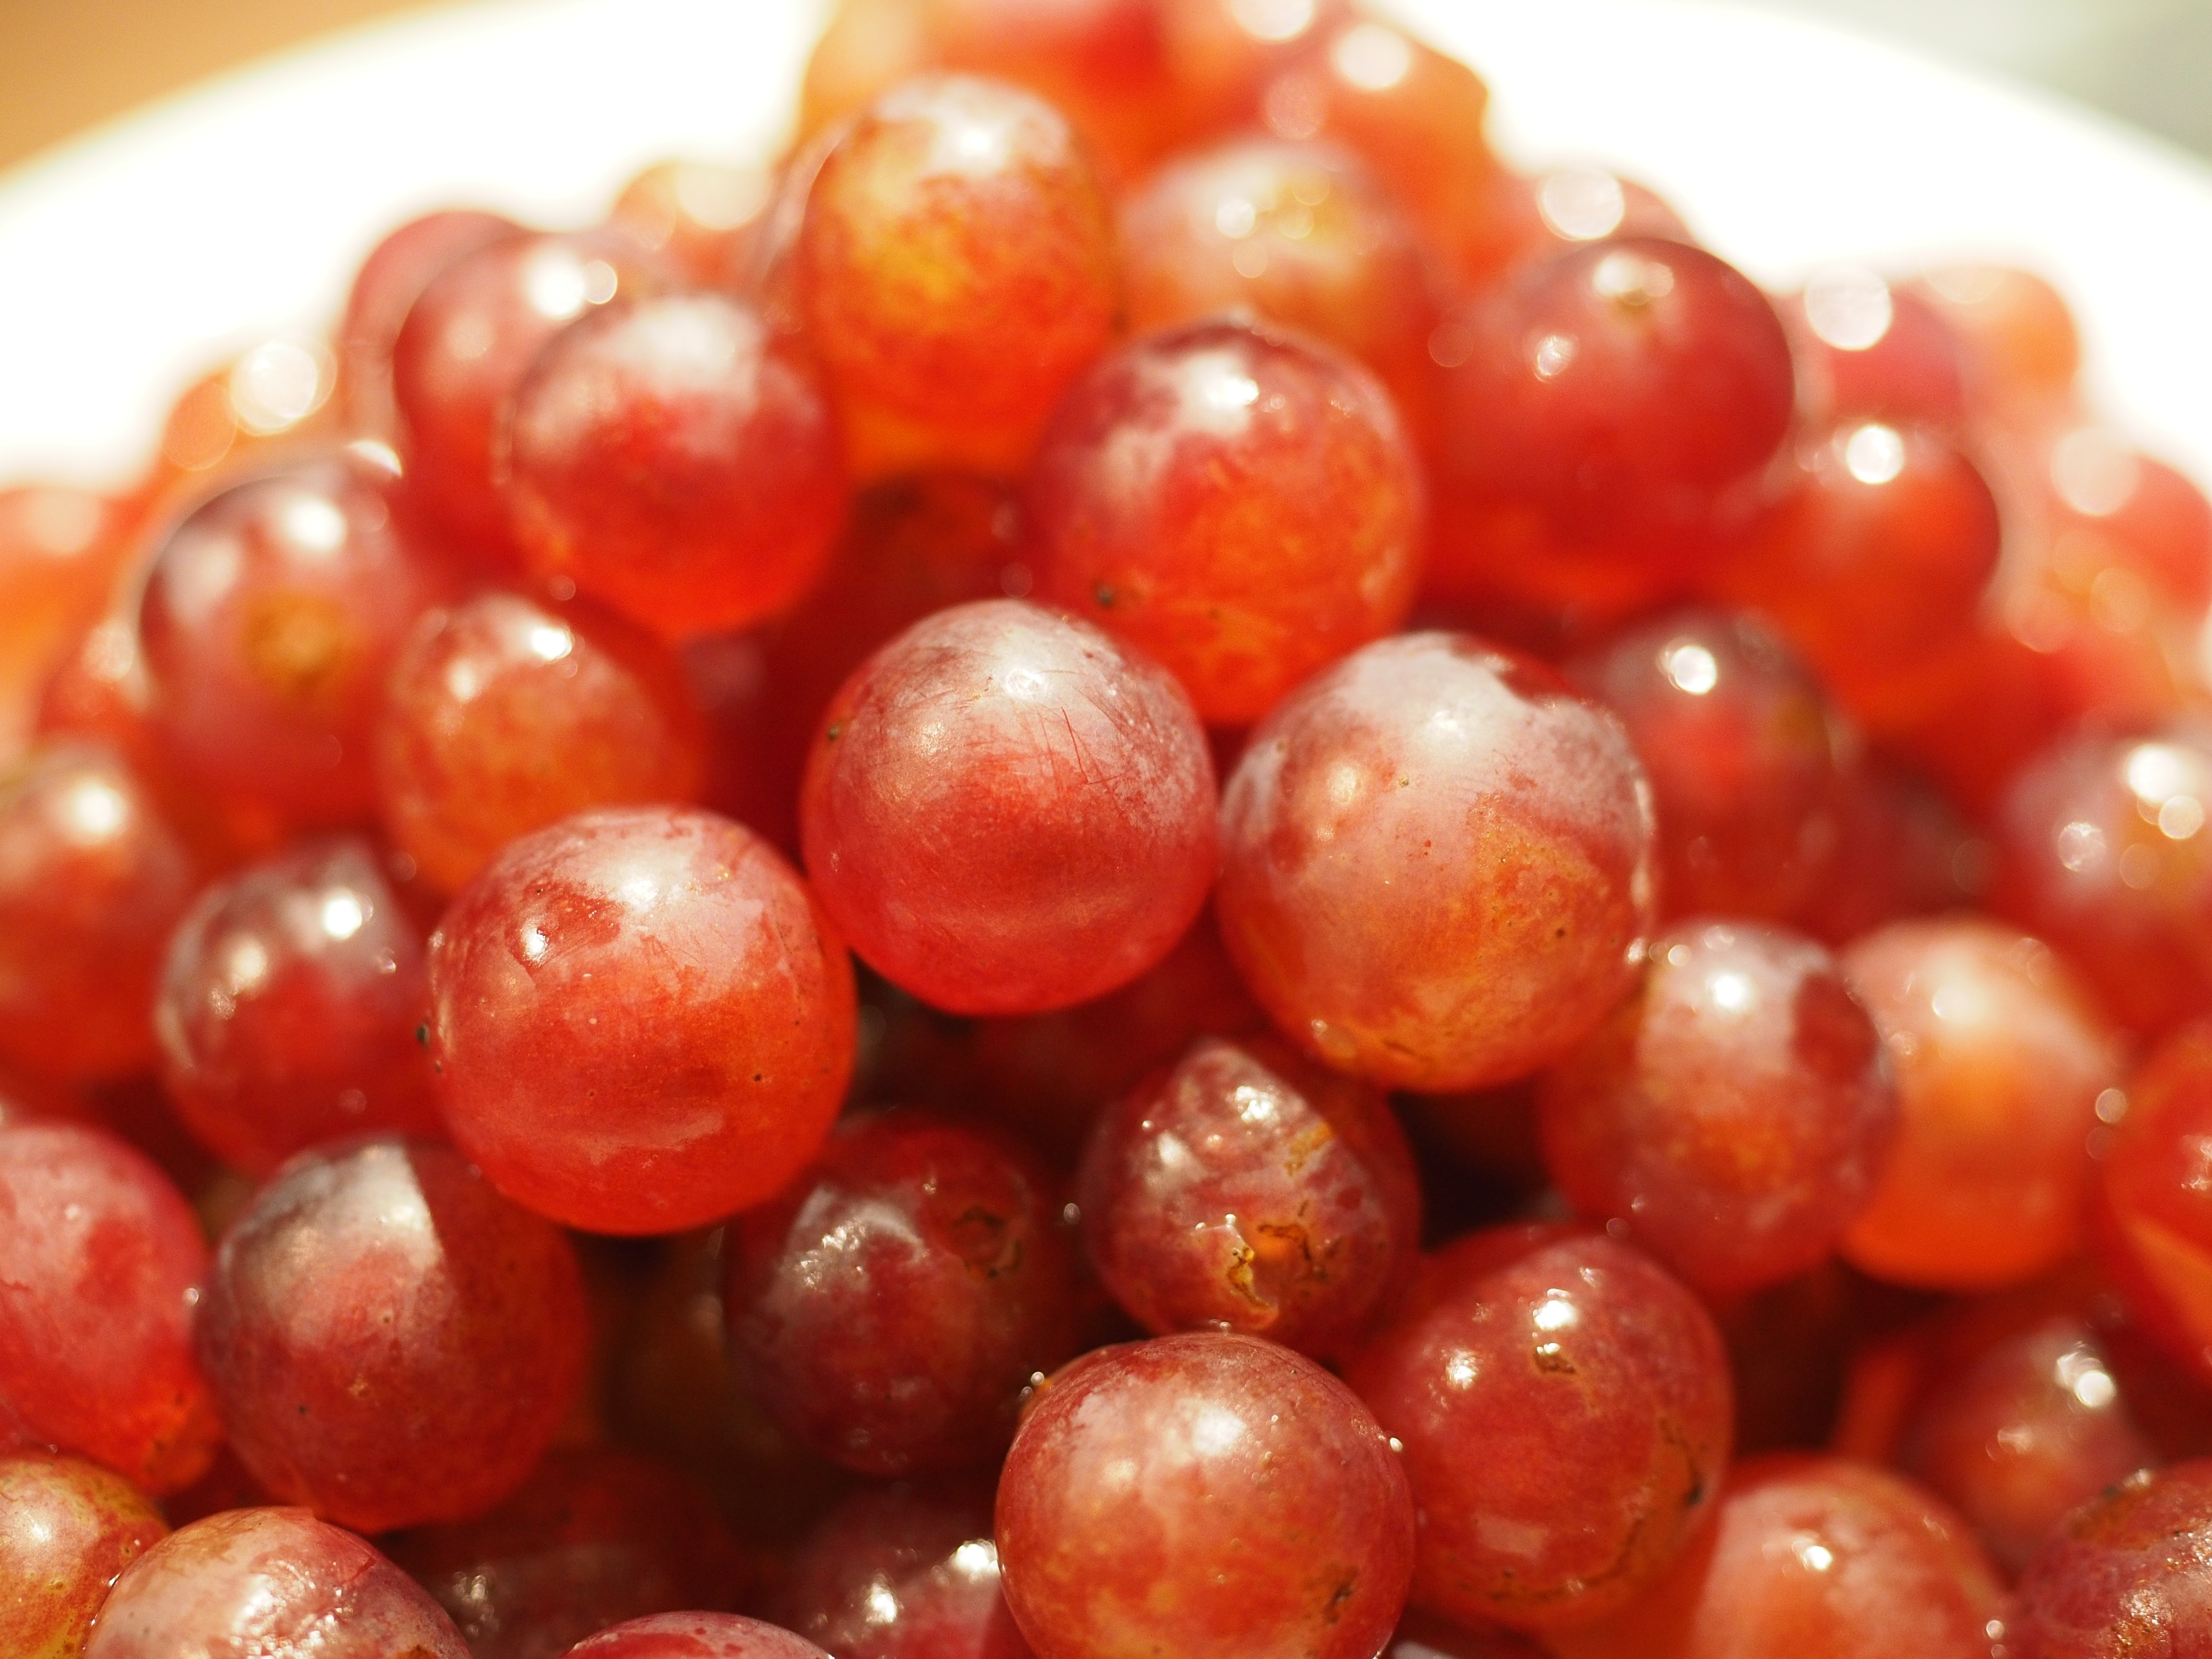
plant, fruit, berry, food, produce, blue, cranberry, grapes, blue grapes, flowering plant, currant, table grapes, ripe grapes, land plant, zante currant, pink peppercorn